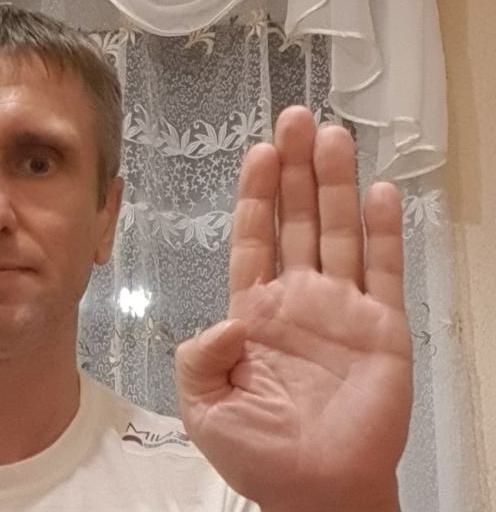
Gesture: stop